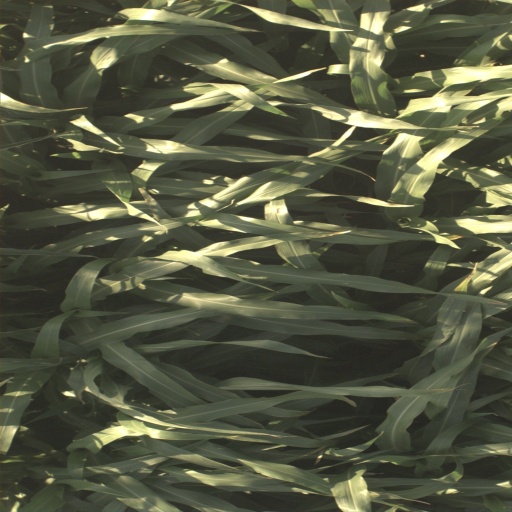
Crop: sorghum